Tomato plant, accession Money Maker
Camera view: horizontal (90 deg, fisheye); turntable rotation: 30 degrees
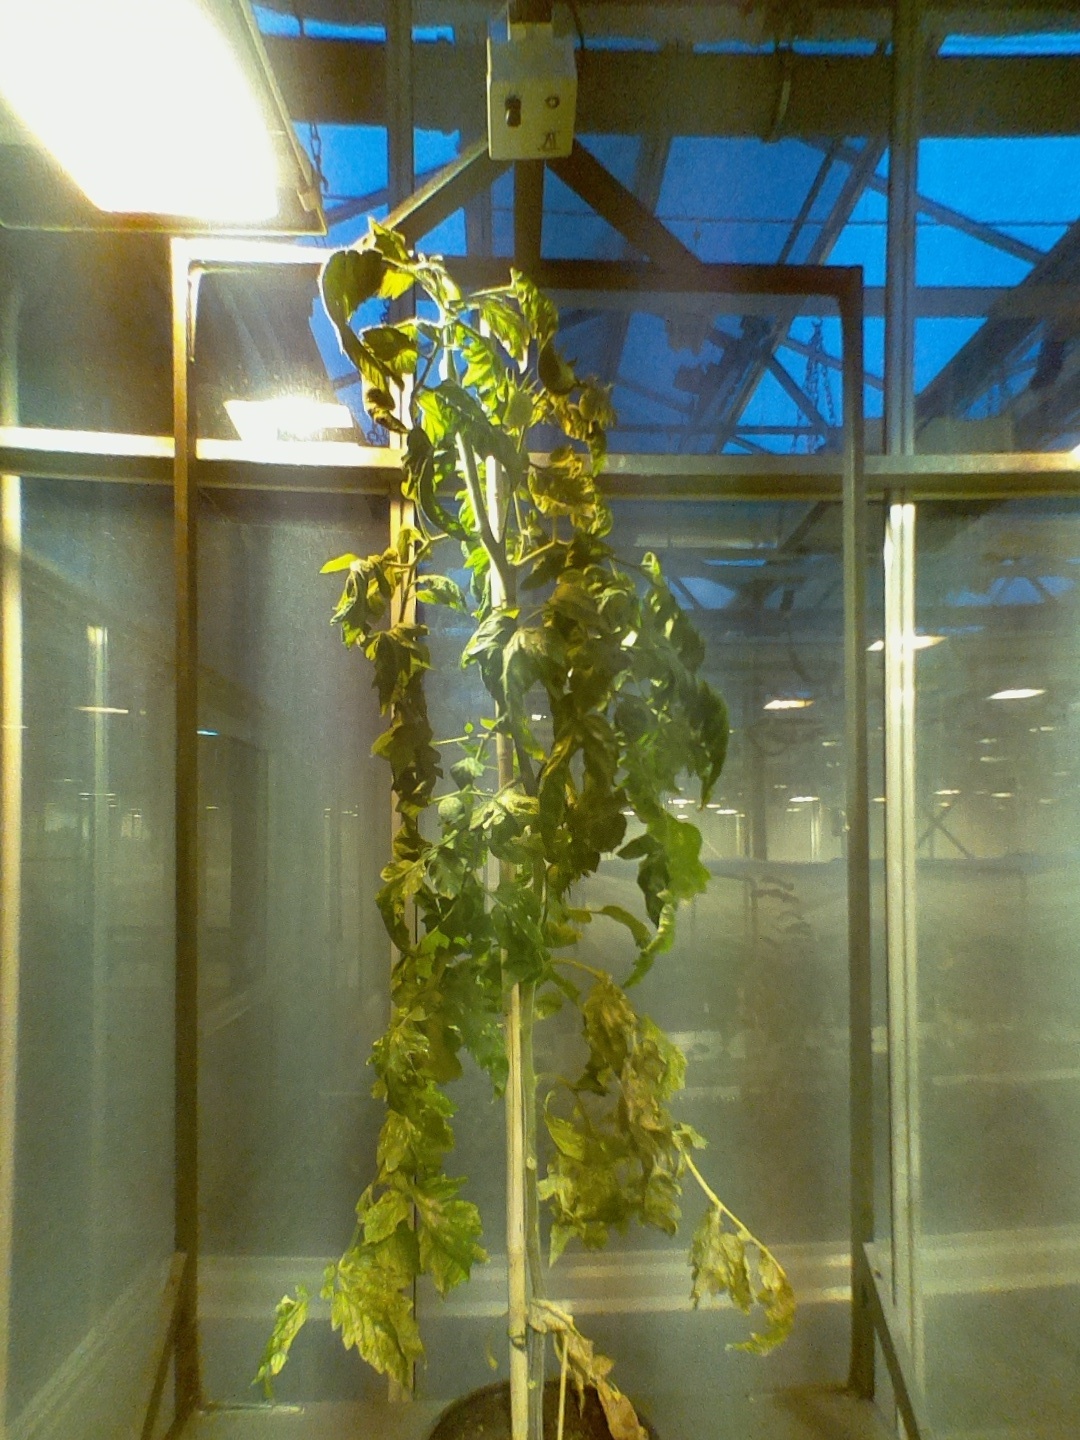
BBCH growth stage 73: 30%-40% of final fruit size